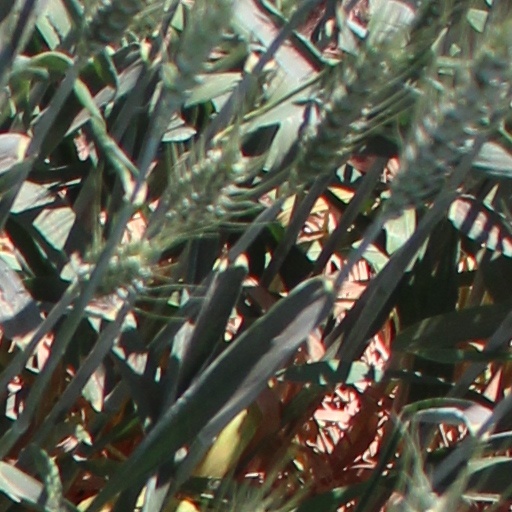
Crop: wheat